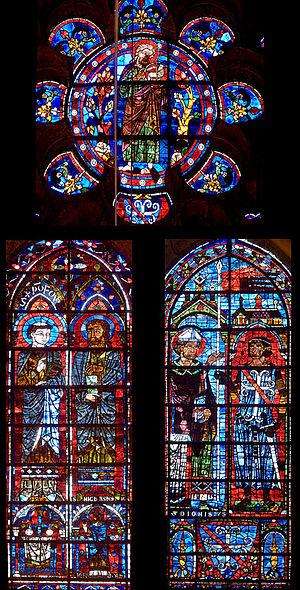
Vitrail orienté est de la partie sud du transept. Saint Christophe et saint Nicaise à gauche, à droite saint-Denis tendant un oriflamme à Jean Clément du Mez, maréchal de France.
Jean III Clément, seigneur du Mez et d'Argentan, maréchal de France, mort en 1260 ou 1262.
Pour un article plus général, voir Cathédrale Notre-Dame de Chartres.